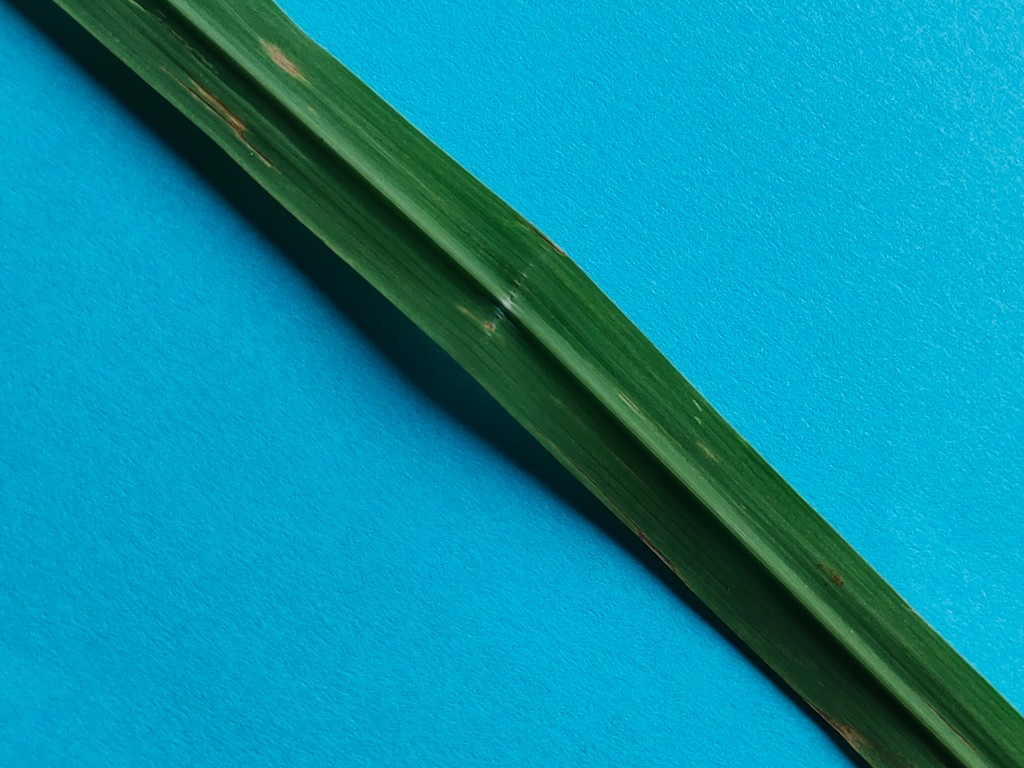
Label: Unhealthy